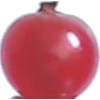
Label: Redcurrant 1